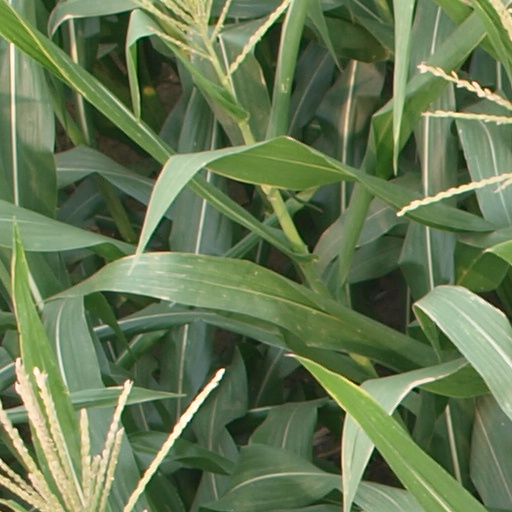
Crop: maize; corn